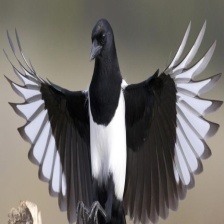
Species: EURASIAN MAGPIE
Scientific name: PICA PICA
ImageNet parent category: magpie